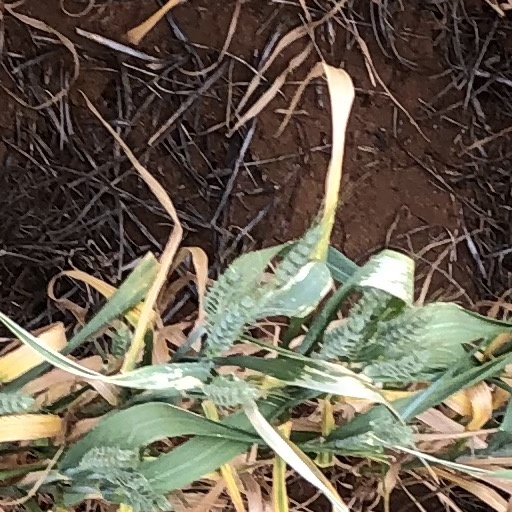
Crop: wheat